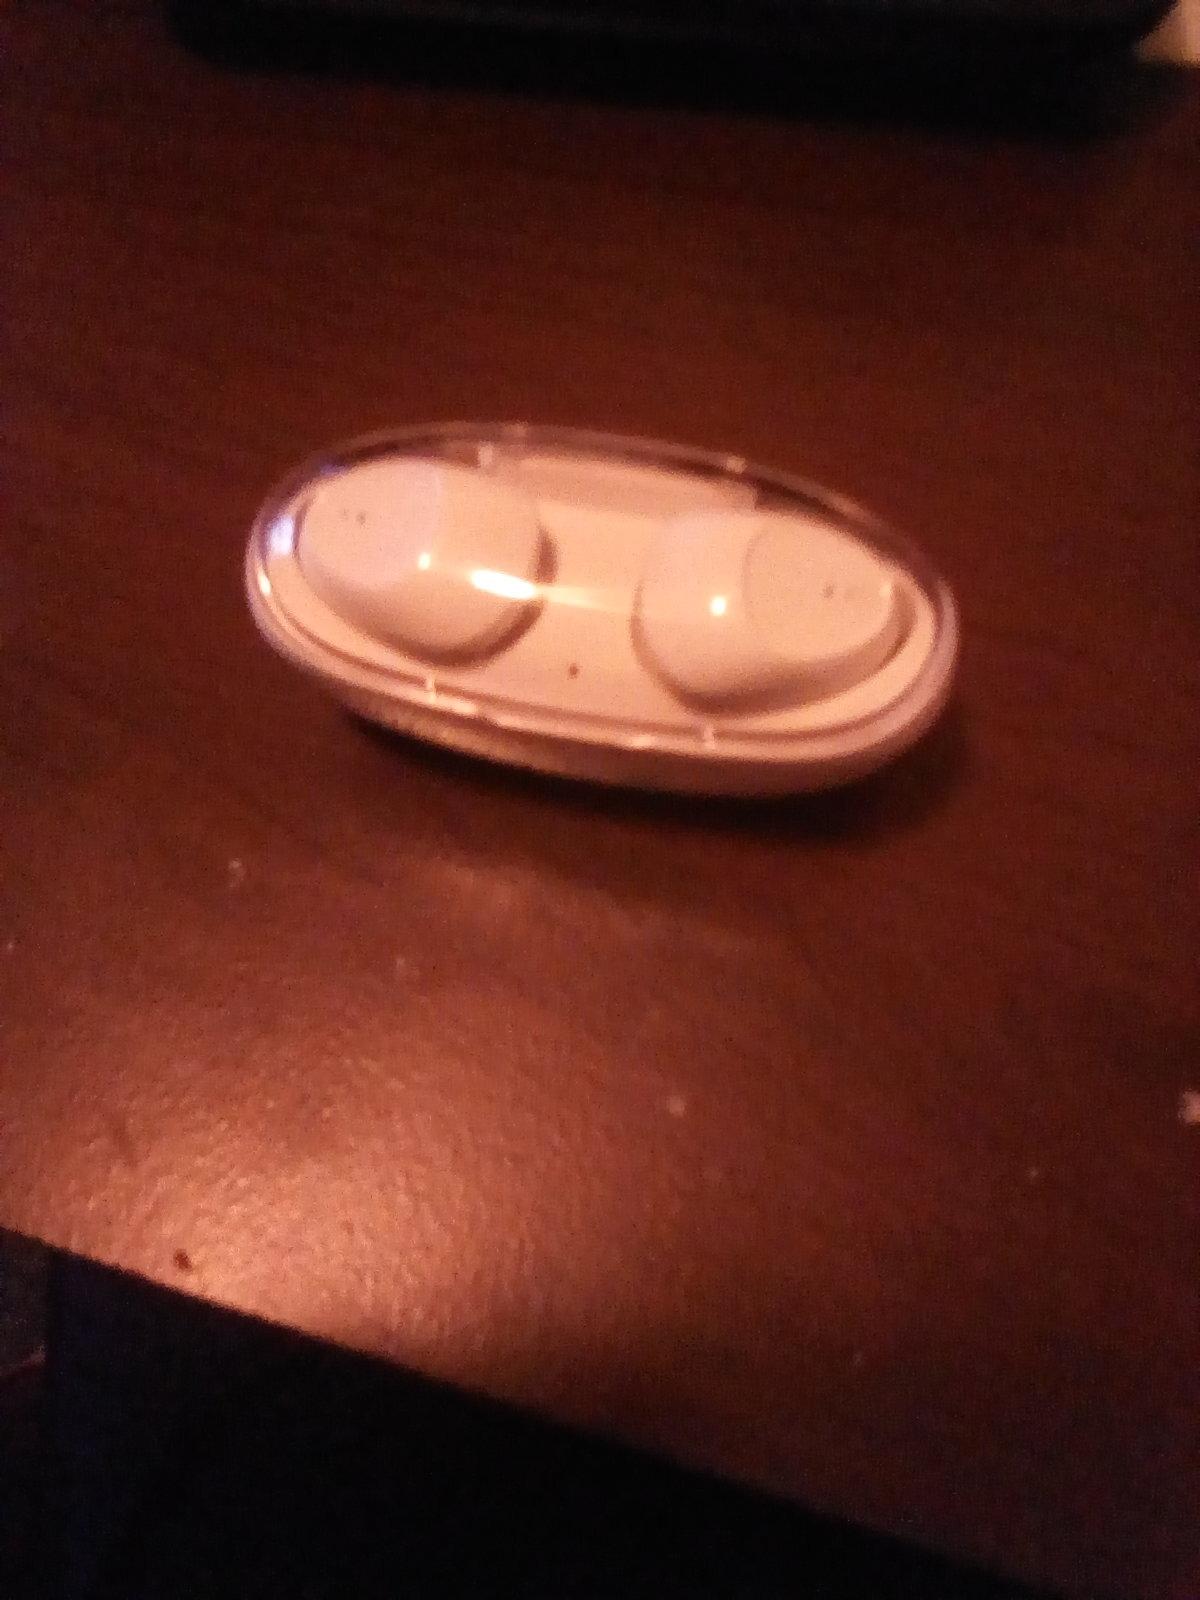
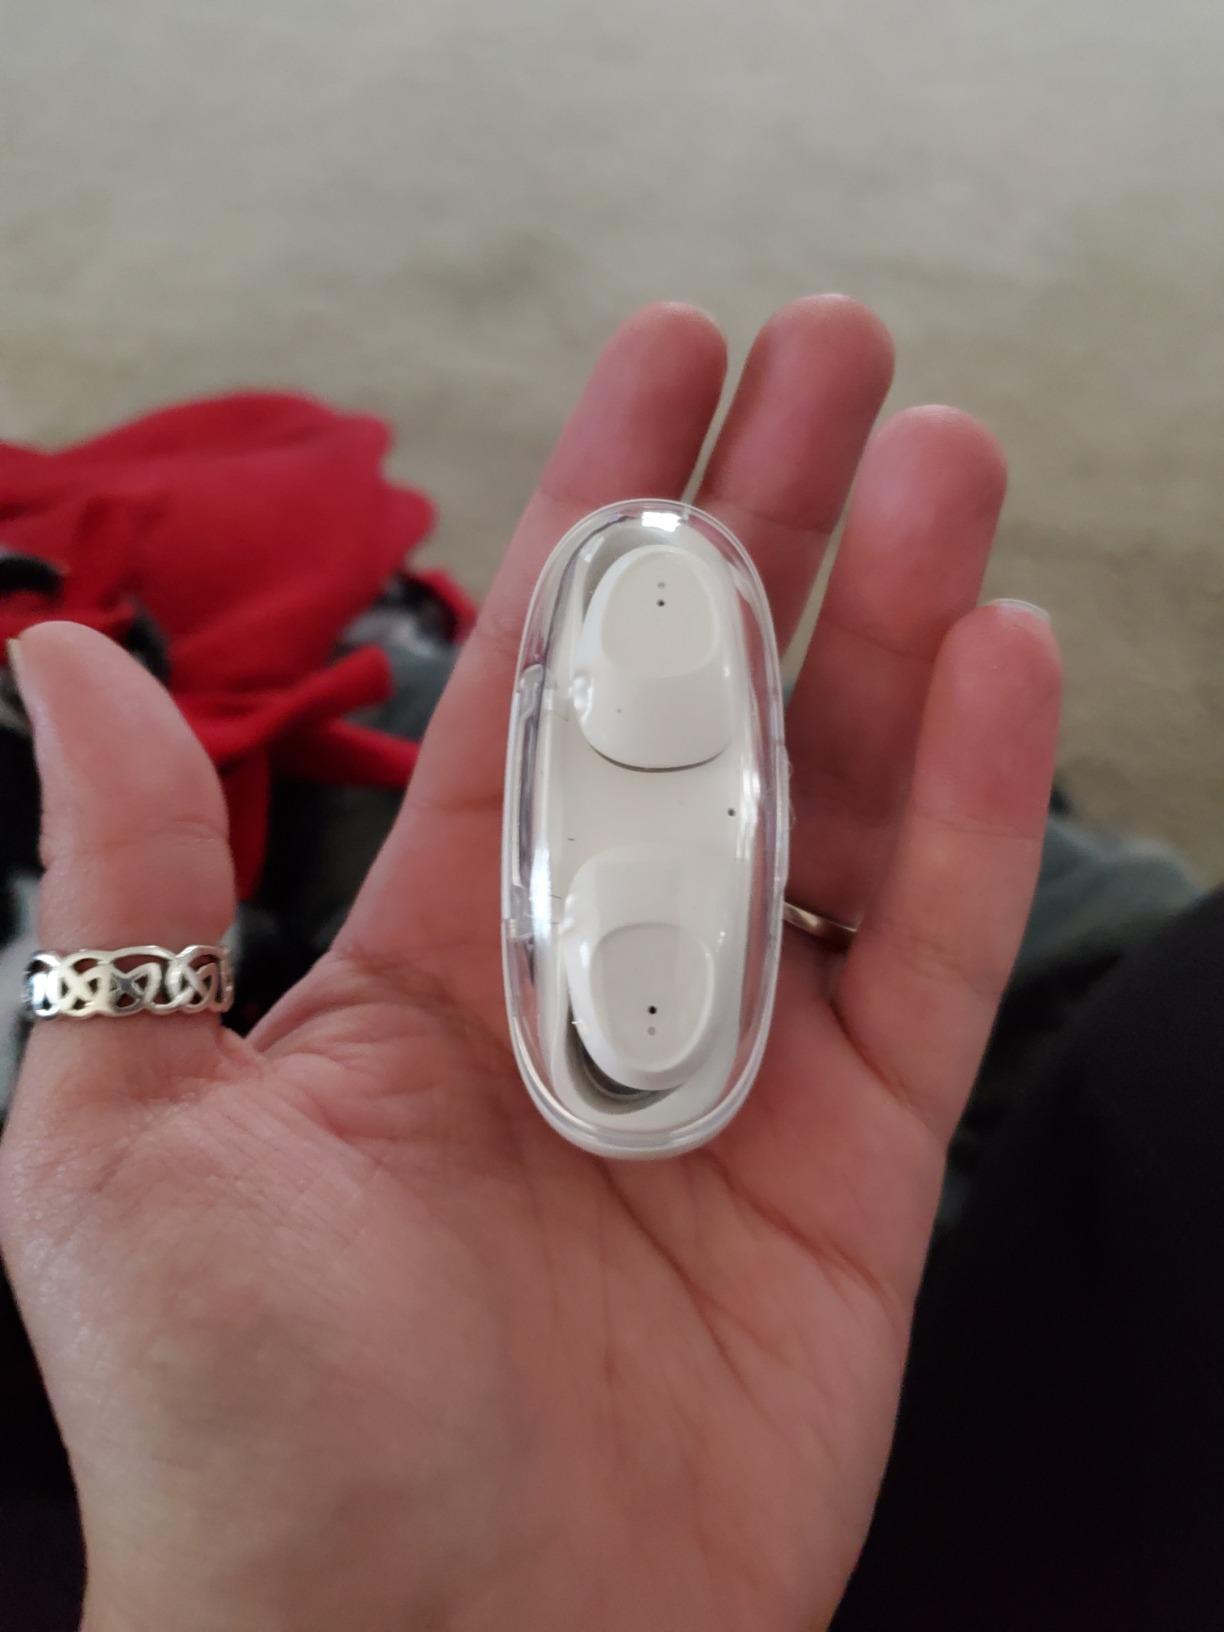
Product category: earbuds
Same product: yes